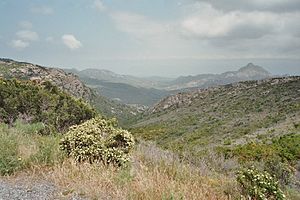
Garrigue
Garrigue og Maki på Korsika